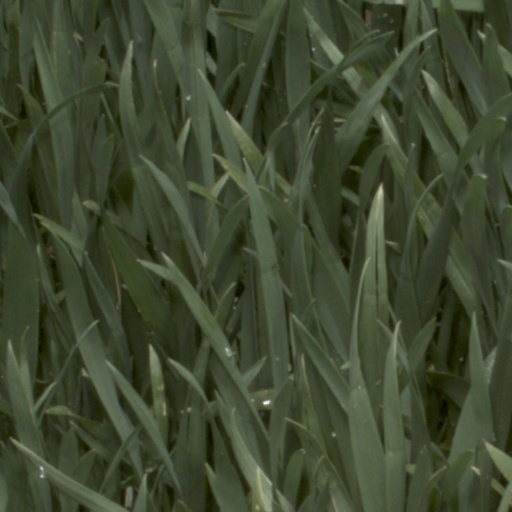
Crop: wheat